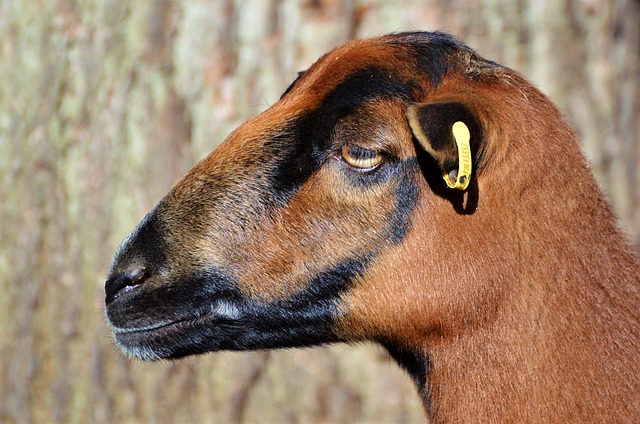
Label: pecora